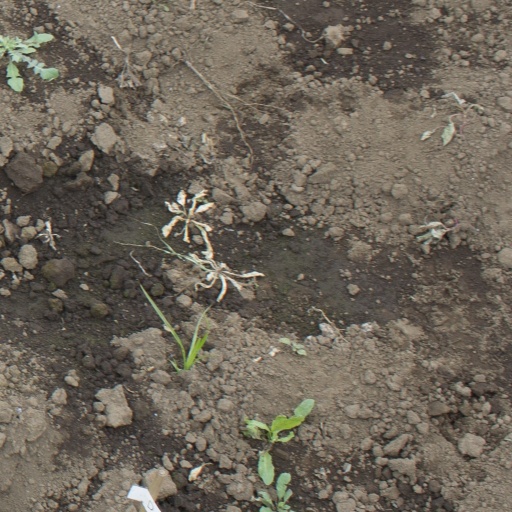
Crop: soybean